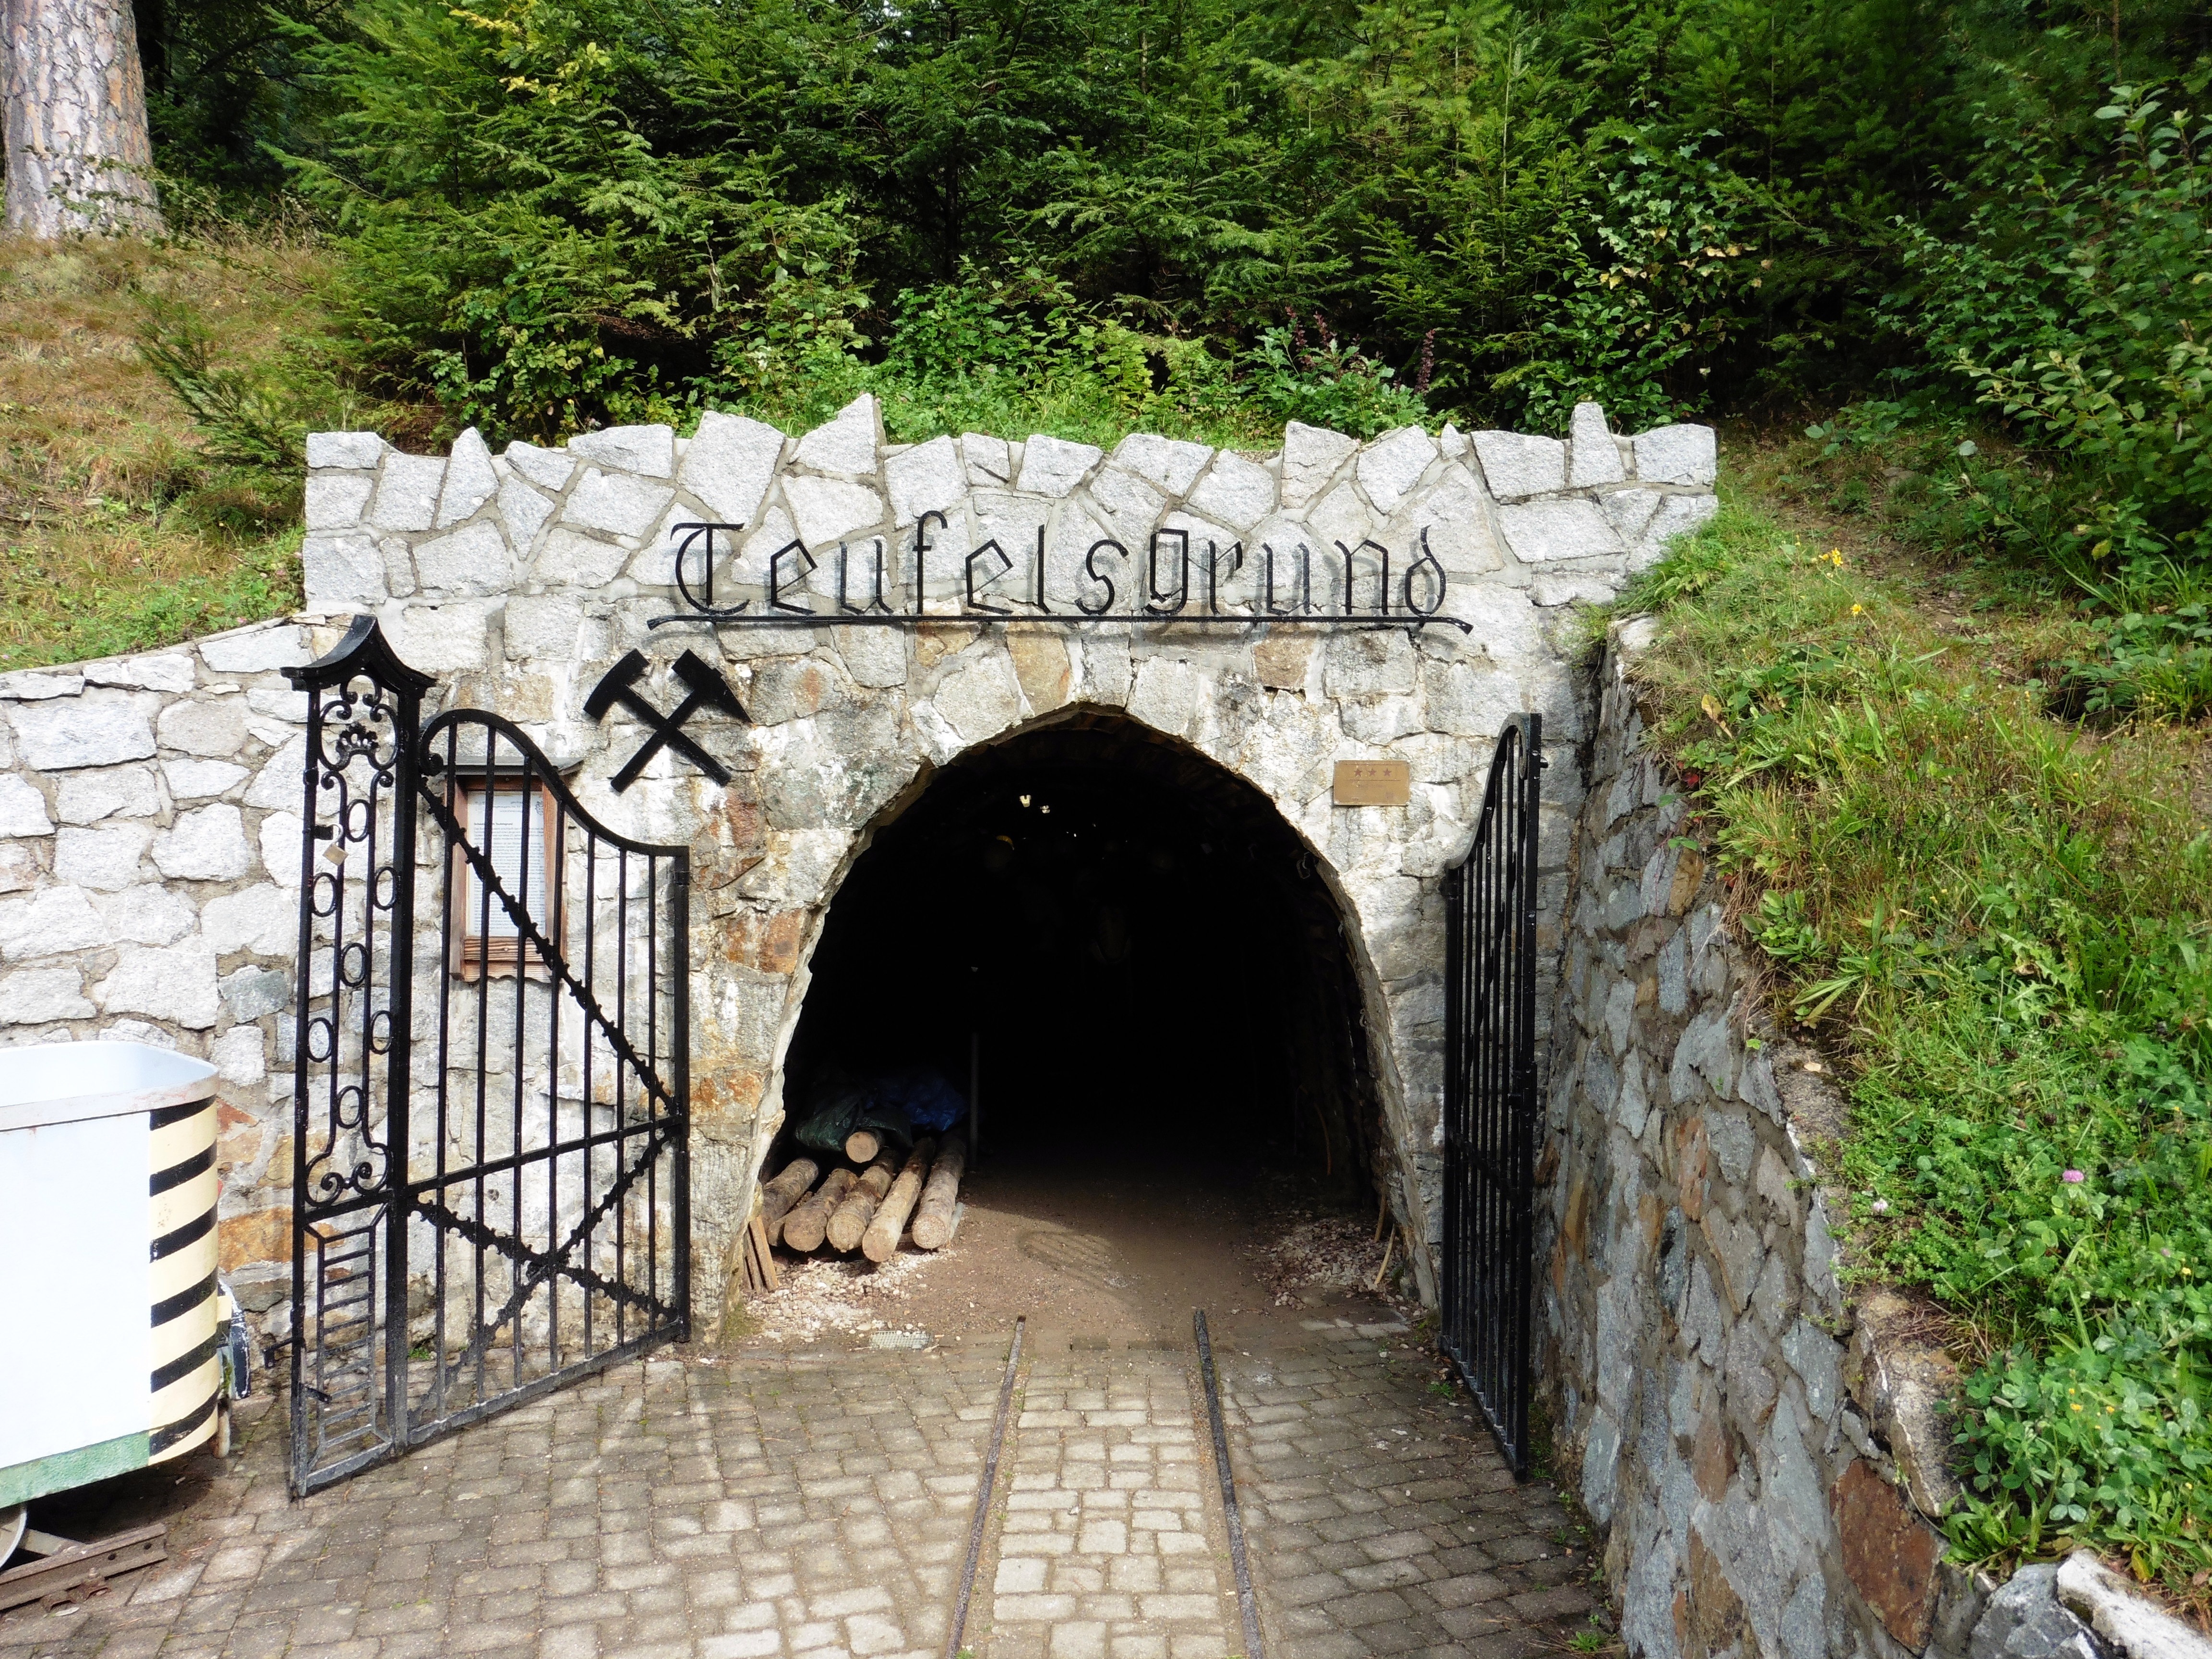
tunnel, arch, waterway, infrastructure, expression, mine, input, mining, open pit mining, mine devil reason